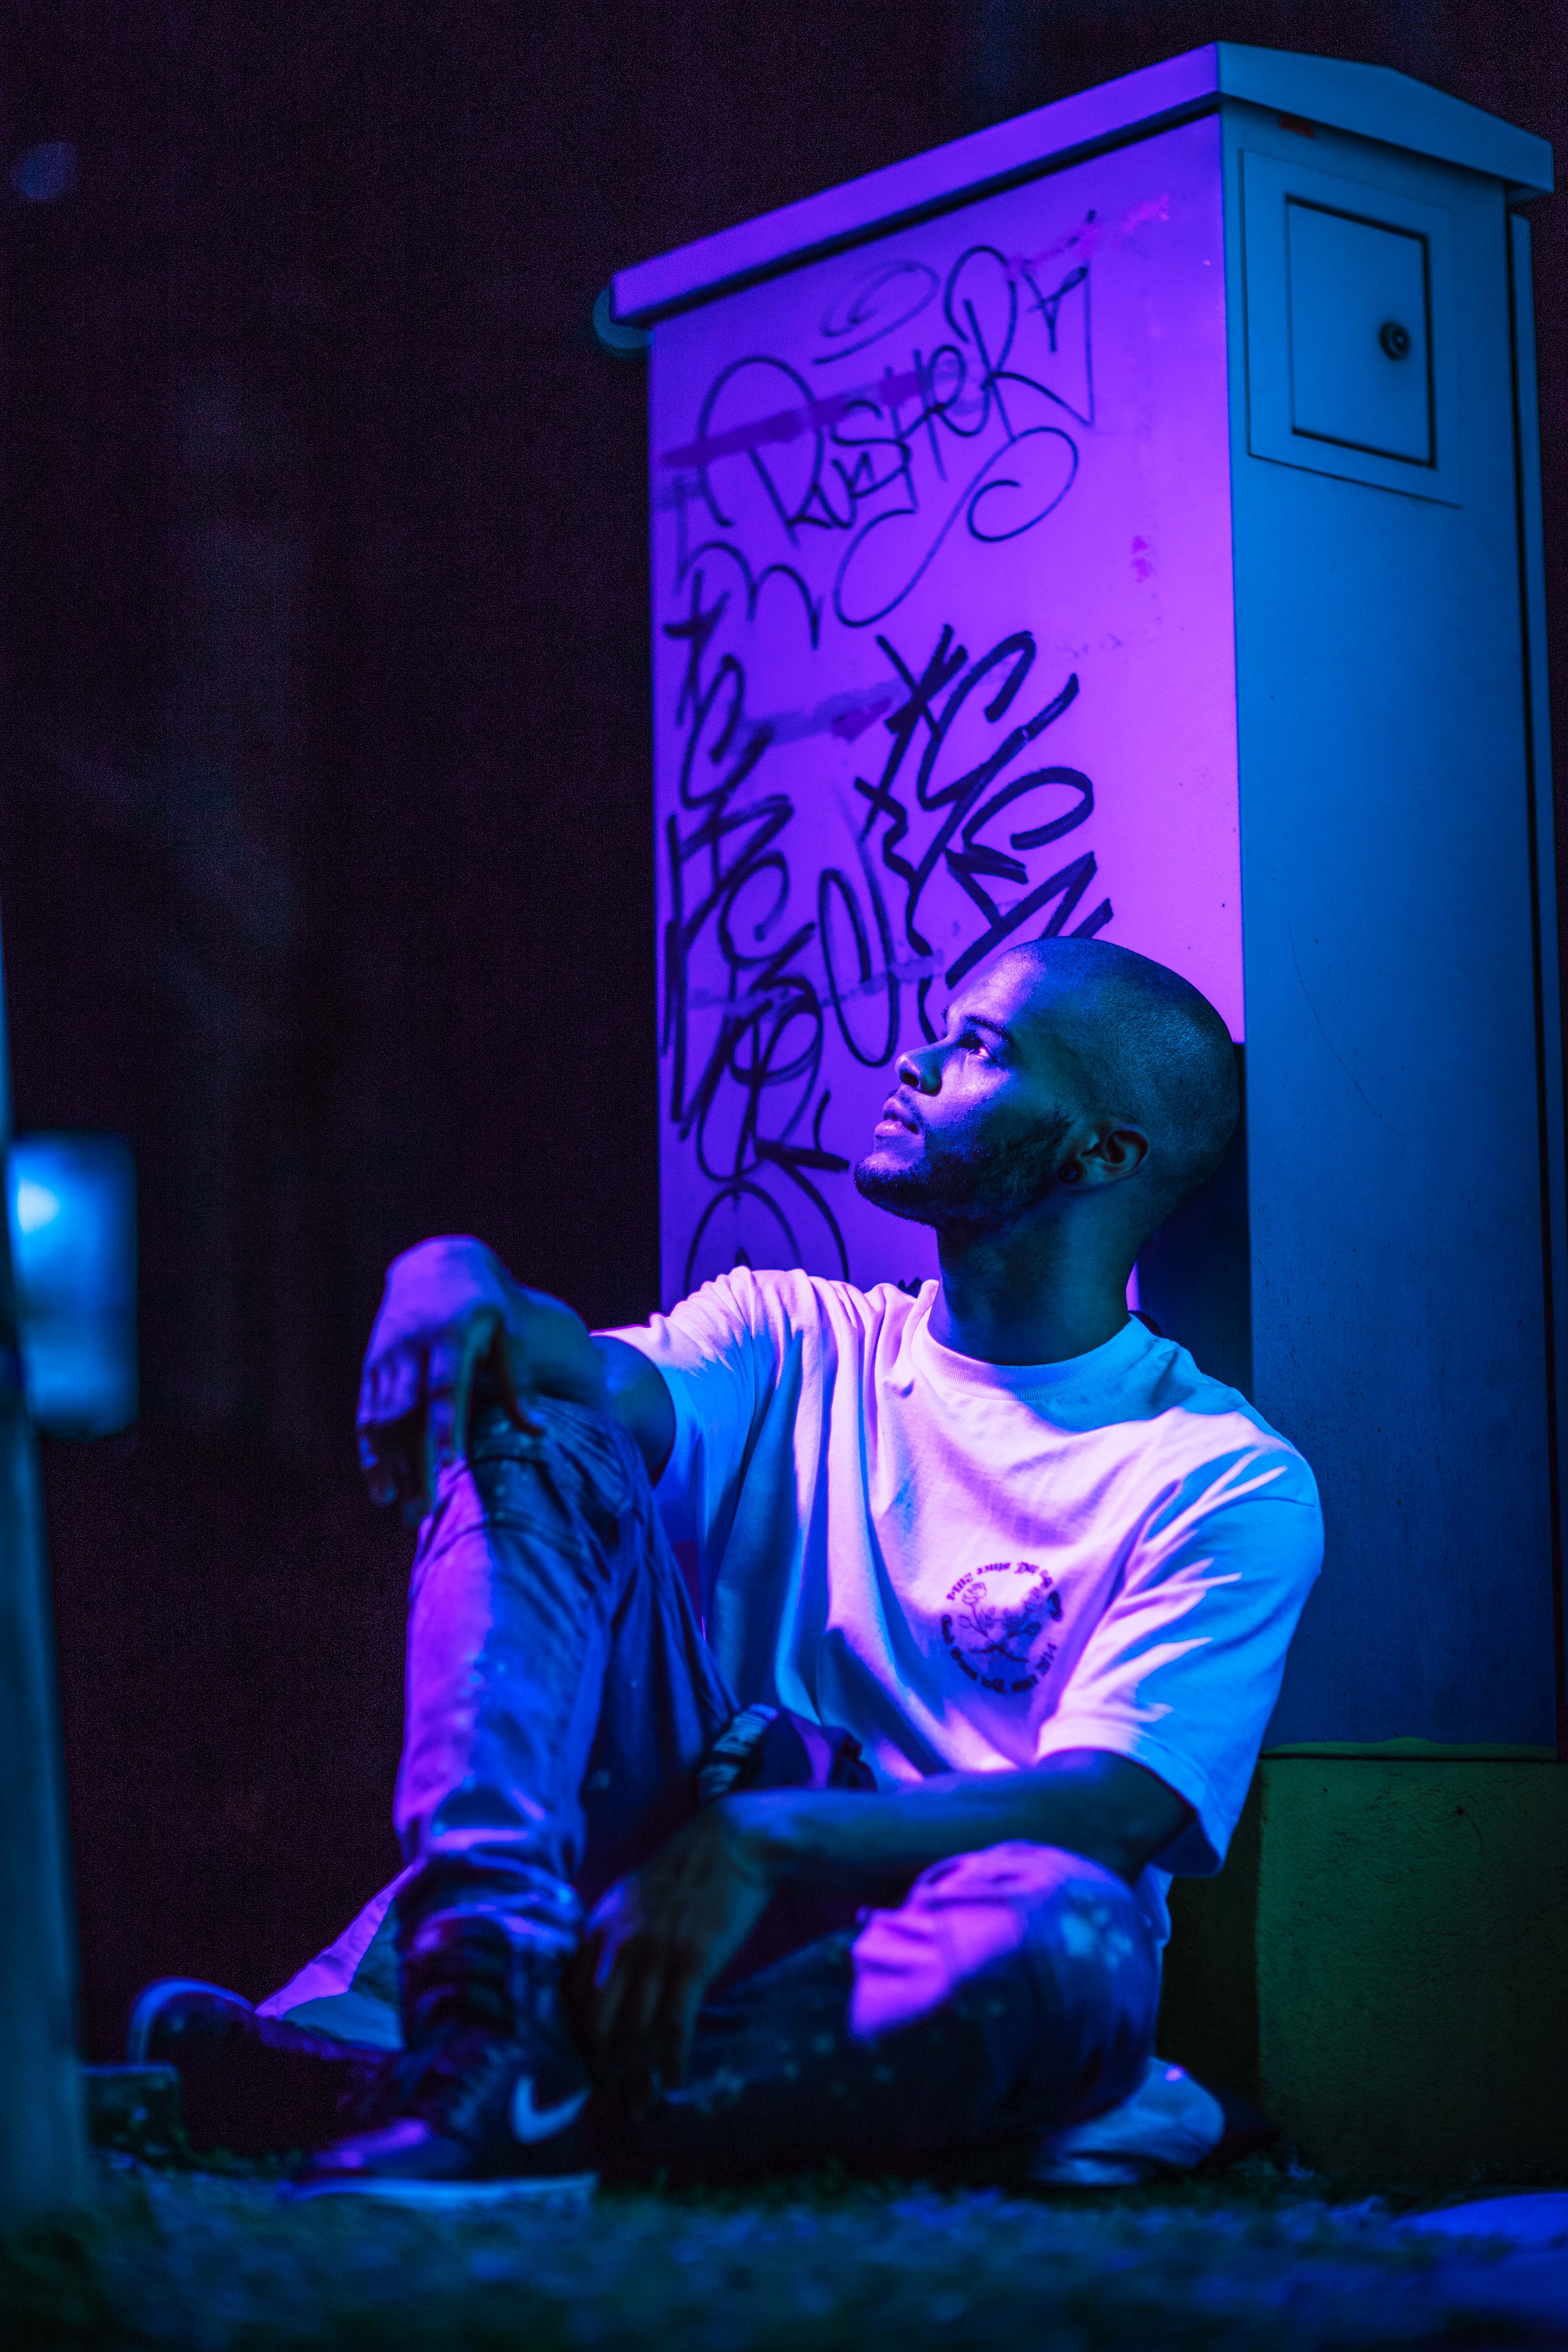
blue, purple, art, light, stage, violet, darkness, performance, performance art, scene, theatre, midnight, performing arts, night